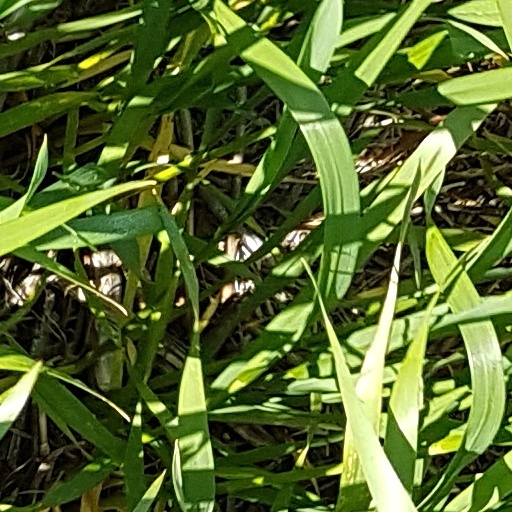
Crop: wheat